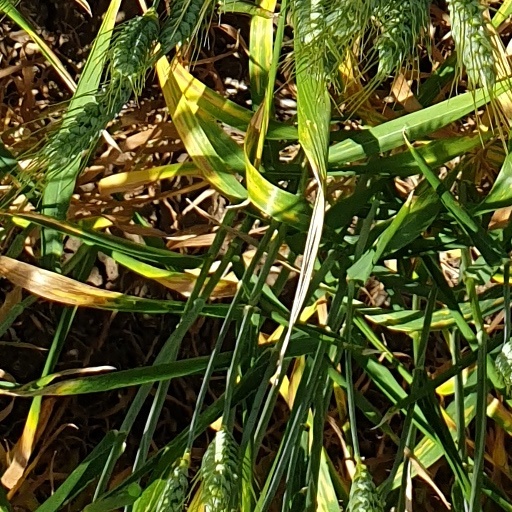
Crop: wheat